John Leavitt

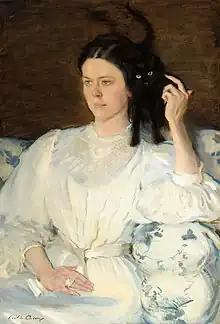
"Sita and Sarita (Jeune Fille au Chat)". Portrait of Sarah Allibone Leavitt by Cecilia Beaux, 1893–1894. Collection of the Musée d'Orsay, Paris

Leavitt's widow, Sarah (Gilman) Leavitt, died in Hingham at the home of her brother-in-law Daniel Cushing on May 26, 1700. Two of John Leavitt's sons, Samuel and Moses, later moved to Exeter, New Hampshire. John's son Israel, bearing another Old Testament name, married Lydia Jackson of the Plymouth Colony, where her grandfather Nathaniel Morton, the colony's Secretary and nephew of Governor William Bradford, was first to publish a list of signers of the Mayflower Compact, as well recording the celebration of the first Thanksgiving. Each year "The Wall Street Journal" carries an excerpt from Morton's "New England's Memorial" – printed at Cambridge in 1669, the first history book printed in America – limning the details of the first Thanksgiving.